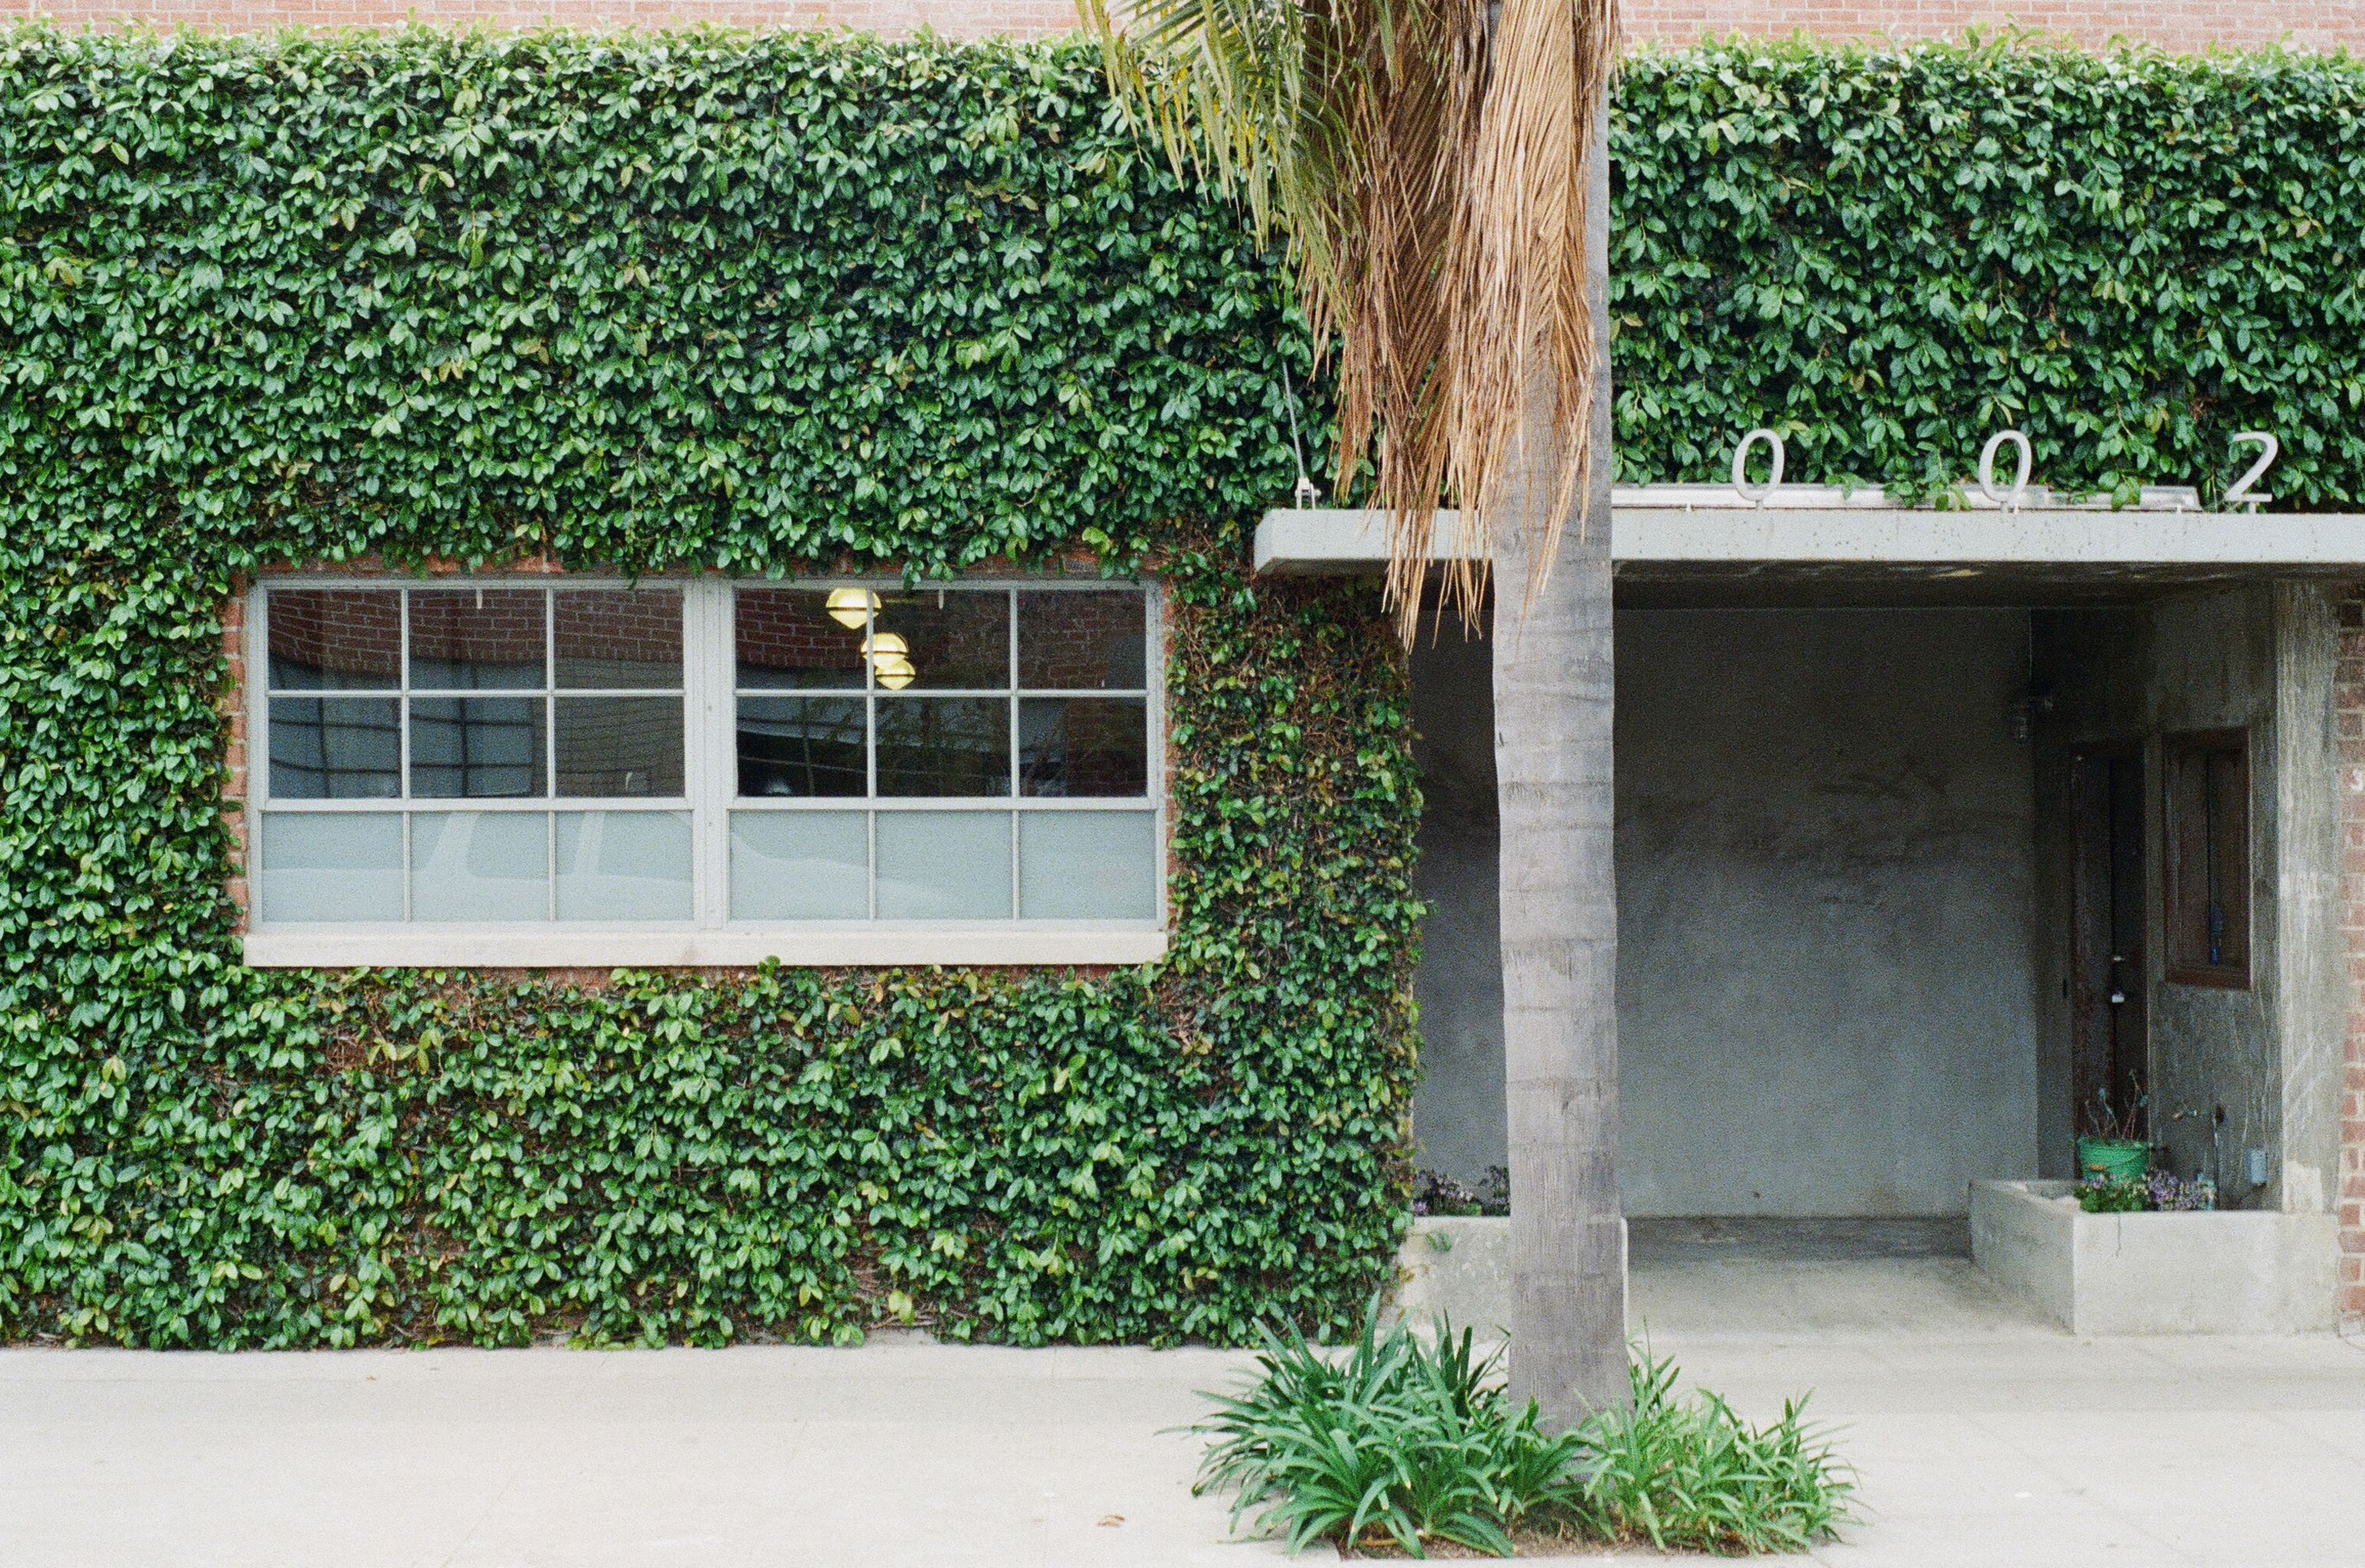
grass, architecture, lawn, house, flower, window, building, home, wall, overgrown, green, cottage, backyard, facade, property, garden, courtyard, shrub, yard, outdoor structure